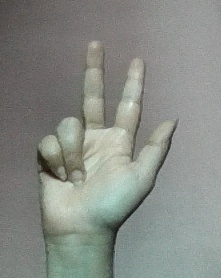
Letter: al